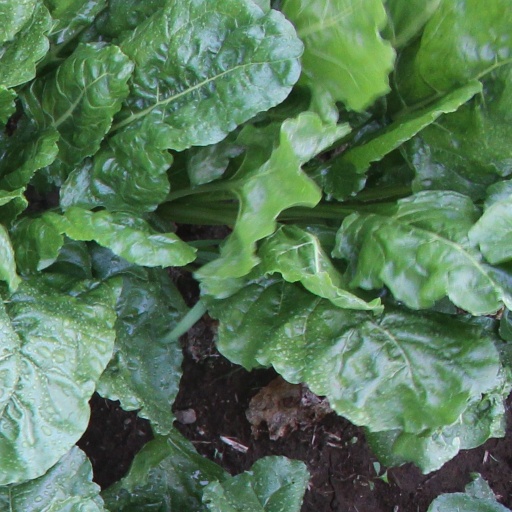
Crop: sugar beet